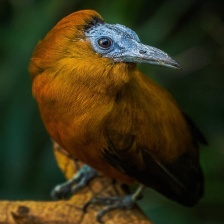
Species: CAPUCHINBIRD
Scientific name: PERISSOCEPHALUS TRICOLOR